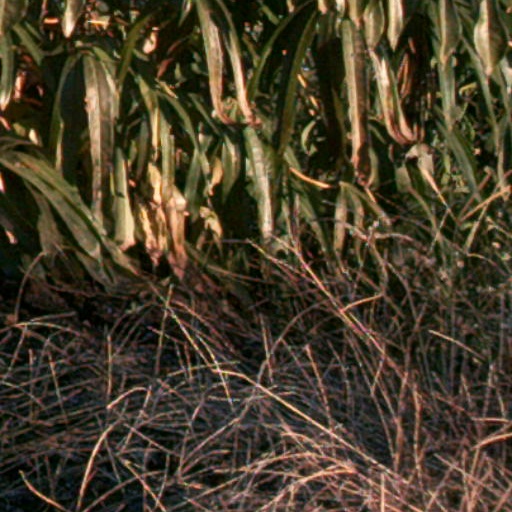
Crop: cassava